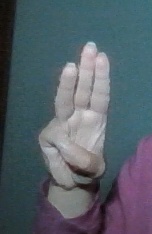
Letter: thaa